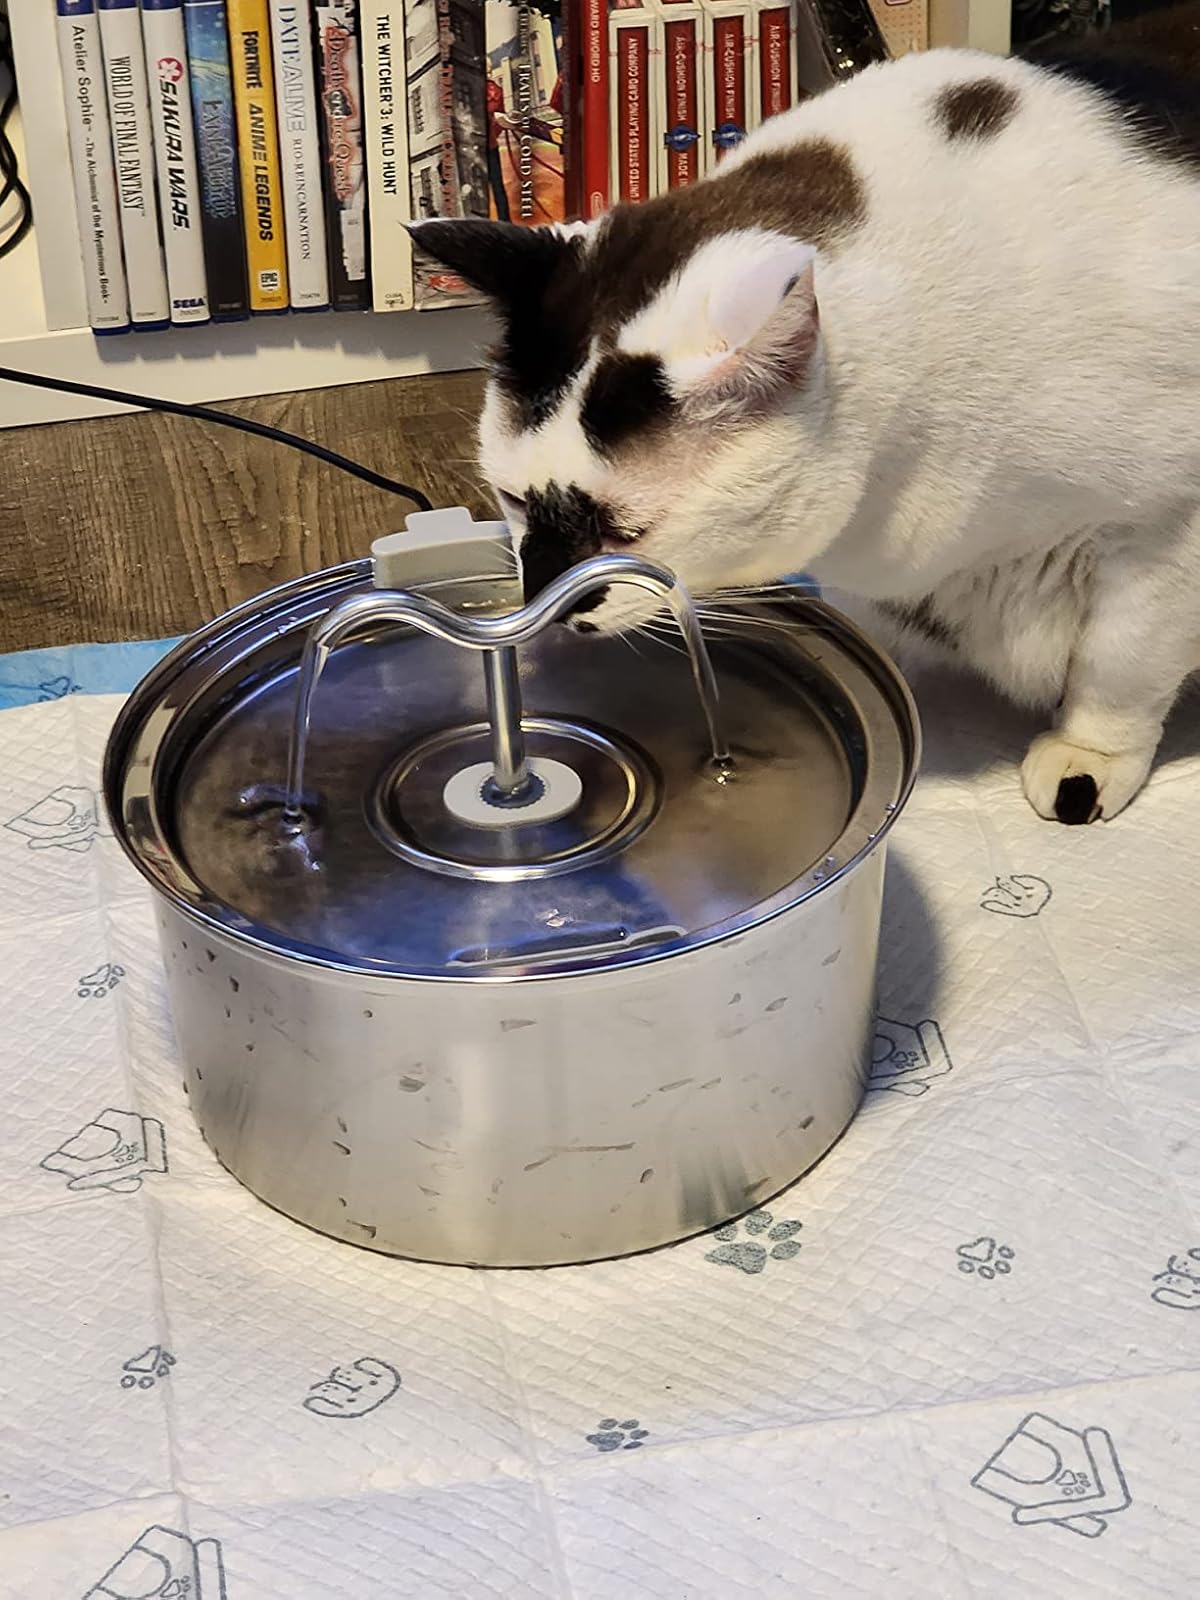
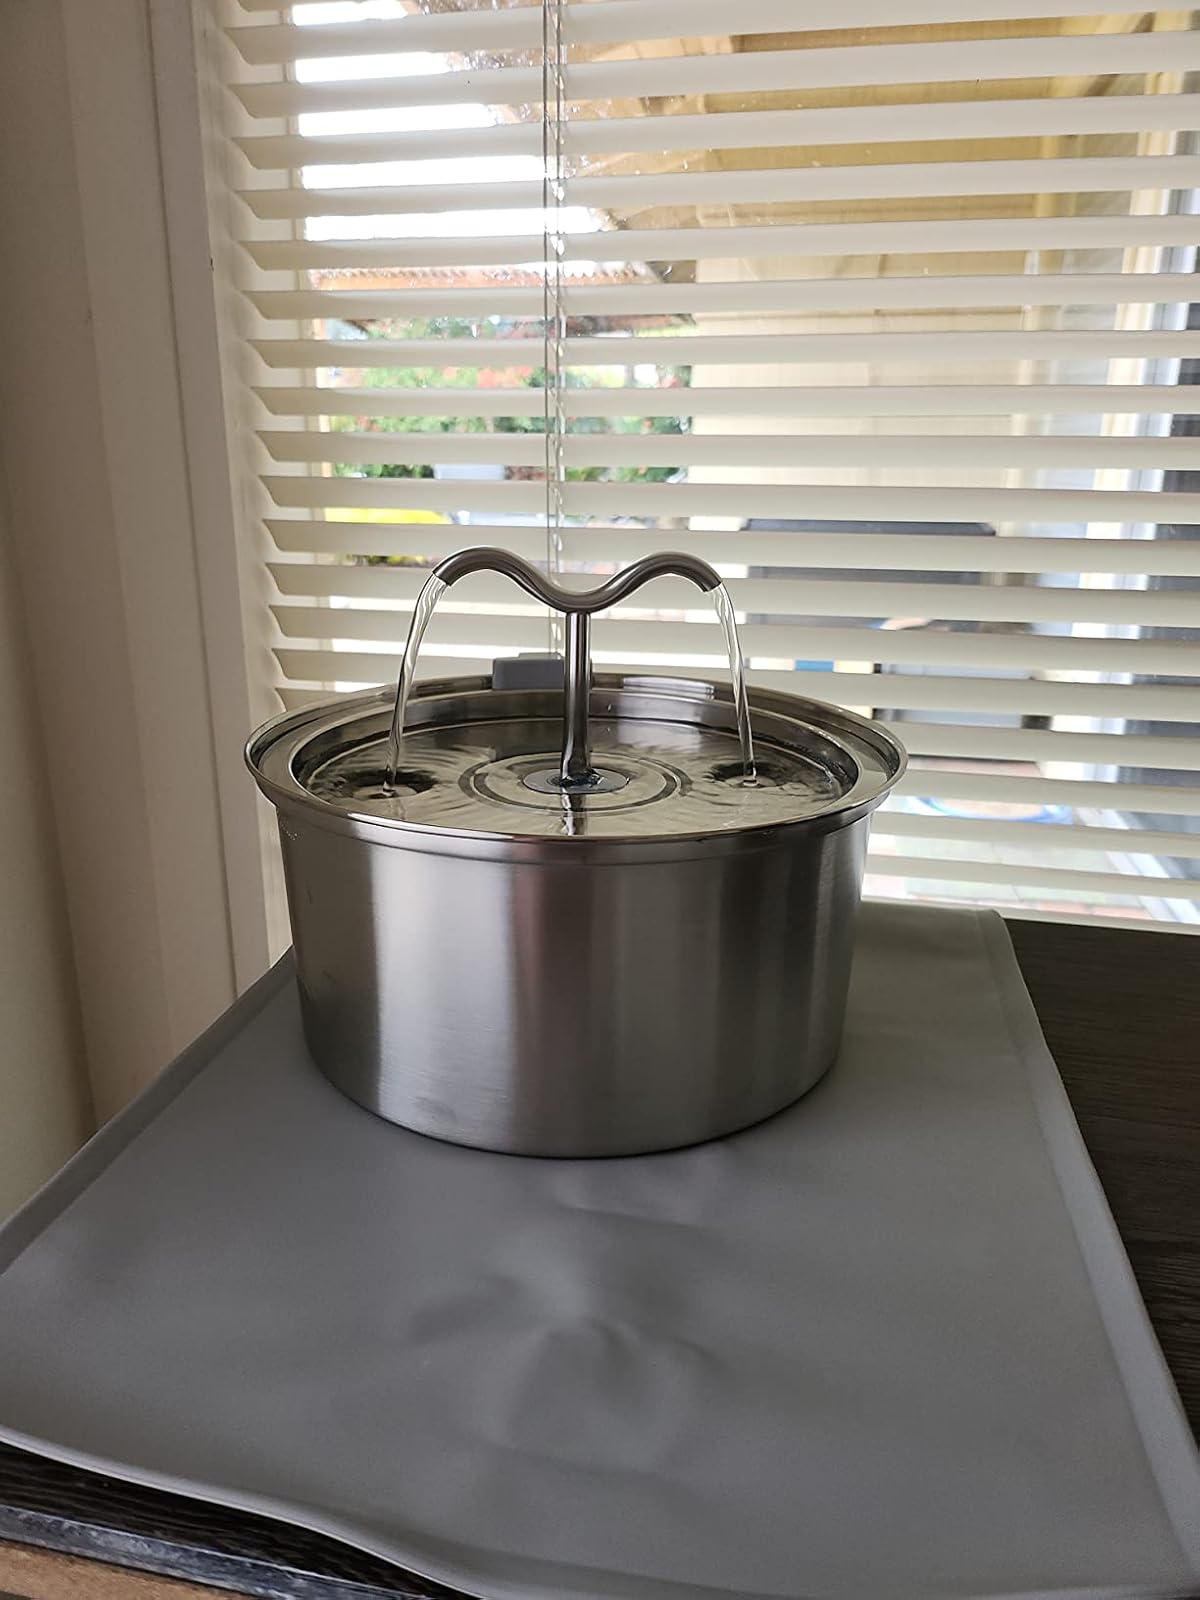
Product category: items_bowl
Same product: yes